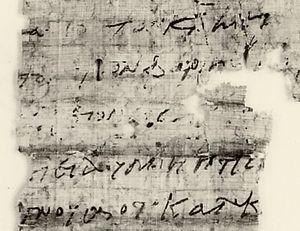
Le papyrus 3, désigné par le sigle ³, est une ancienne copie du Nouveau Testament en grec trouvé en Égypte. Il s'agit d'un papyrus manuscrit de l'Évangile selon Luc. Le manuscrit a été daté par paléographie au début du VIᵉ siècle ou VIIᵉ siècle.